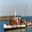
Label: ship